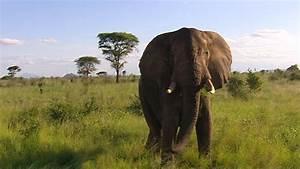
elephant